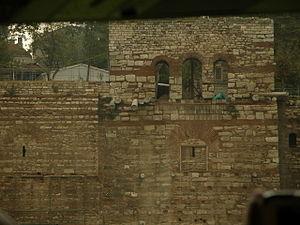
La prison dite d'Anemas est un imposant édifice byzantin faisant partie des murs de la cité de Constantinople. Son nom fait référence à Michel Anemas, général byzantin qui se souleva sans succès contre l'empereur Alexis Ier Comnène et qui fut la première personne emprisonnée dans ce bâtiment. Dans les derniers siècles de l’empire, quatre empereurs y seront emprisonnés : Andronic Comnène, Andronic IV Paléologue, Jean V Paléologue et le futur empereur Manuel II.